Breaking Vases

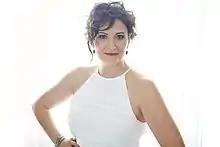
A headshot of Dima Ghawi.

Shortly after publication, "Breaking Vases" was recognized as the 2018 Writer’s Digest Grand Prize Winner, a Best Indie Book Award Winner, Readers' Favorite Book Award Winner, National Indie Excellence Awards Winner, and a Nautilus Book Awards Winner.